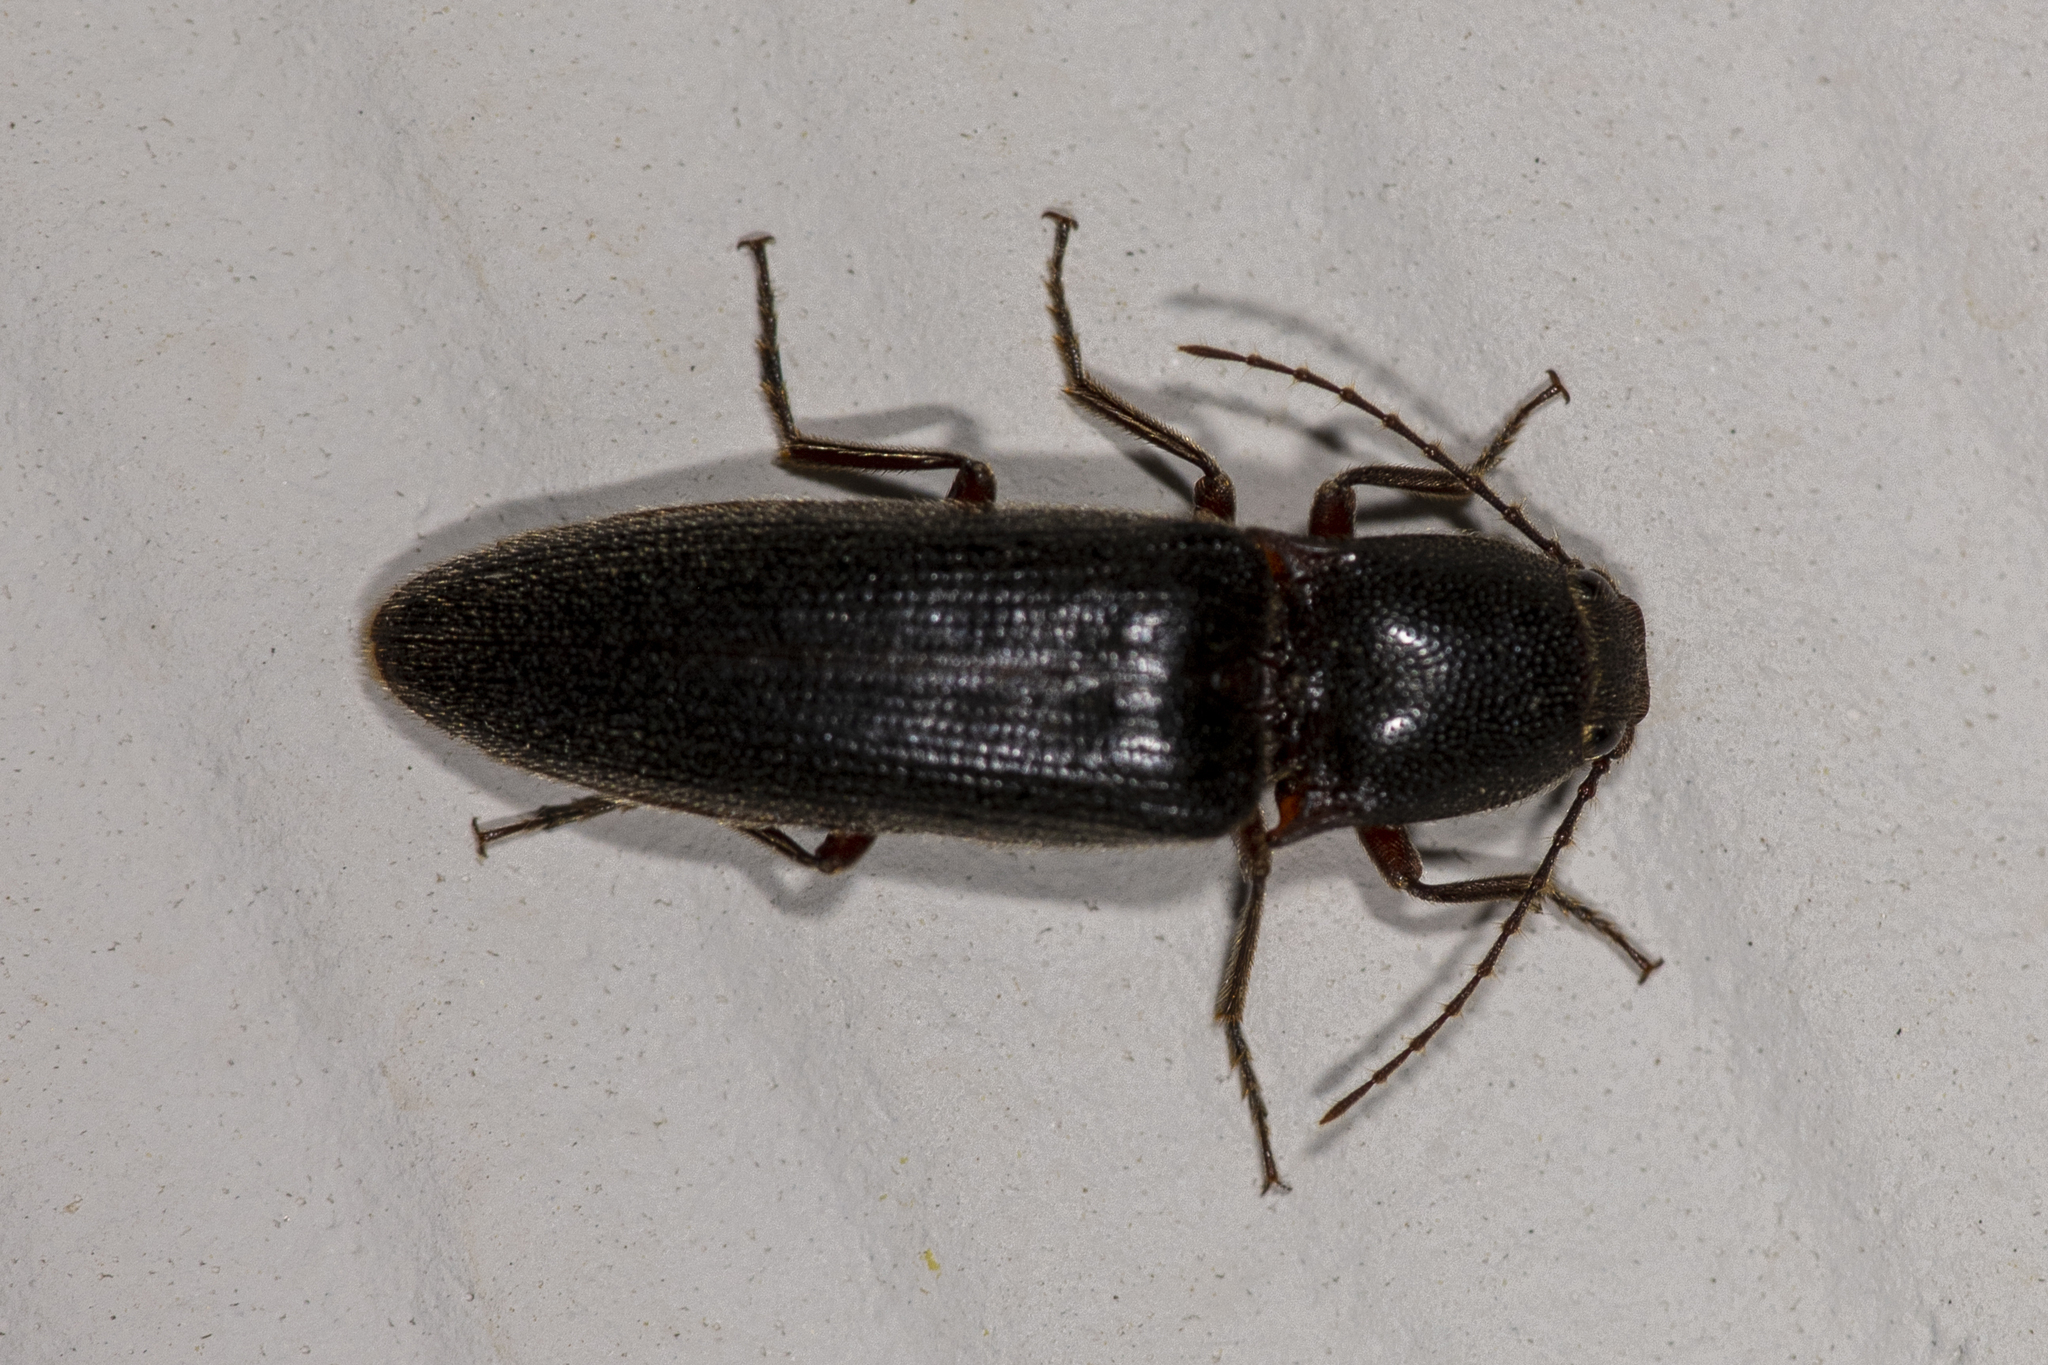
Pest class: clickbeetles_wireworms